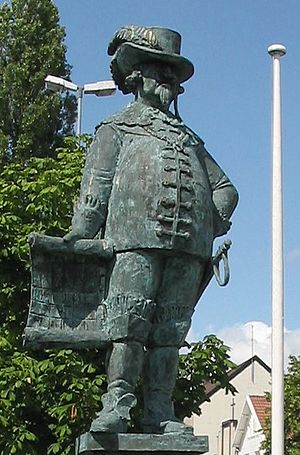
Danmark-Norge / Flerheden bliver statspolitik (1588-1648) / Ladesteder oprettes
Monument over Christian 4. (med kort) i Kristiansand (Christiansand), en af de byer i Norge han grundlagde
"Danmark-Norge er den moderne betegnelse for rigsfællesskabet mellem de to kongeriger Danmark og Norge fra 1536 til 1814. Rigsfællesskabet havde sin oprindelse i Kalmarunionens endelige sammenbrud i 1523, da Sverige erklærede sig uafhængigt, men havde formelt først sin begyndelse da Norge blev underlagt den danske krone i 1536, og varede indtil Norge blev afstået til kongen af Sverige. I samtiden anvendtes begrebet dog ikke, og staten blev som regel omtalt som ""den danske krone"" eller Tvillingrigerne.